2013 Bulgarian protests against the first Borisov cabinet

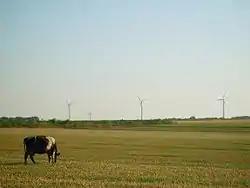
Wind turbines in Tvarditsa, Dobrich Province. Renewable sources satisfy 12 per cent of electricity needs in Bulgaria.

At the same time, Bulgaria has a rapidly expanding renewable energy market. Growth in the sector has surpassed forecasts and has notably increased prices and strain on the electrical grid in the past few years. Investment in wind and solar power installations between 2008 and 2012 in Bulgaria is estimated at more than 4 billion euros, which needs to be repaid by surcharges on electricity prices over the next years. Since 2005, electricity prices for industrial consumers, along with other utilities, have doubled or tripled. In 2011, SCEWR rejected demands by regional monopolies to increase power prices, but a string of severe price spikes occurred in 2012 as a consequence of renewable energy charges. In response, the government drastically cut preferential feed-in tariffs for solar power with 50%, and with 22% for wind power. SCEWR also increased power transmission fees by 50 per cent in an attempt to curb green energy production. These measures led to a drop in electricity exports and withdrawal of investment projects, but prices continued to rise slowly in the following months. Subsequent inflation caused by higher production costs was recorded as the highest for the past four years.